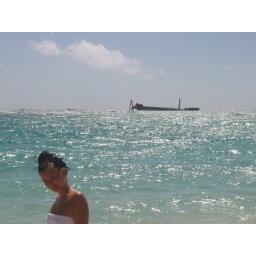
ship in the ocean